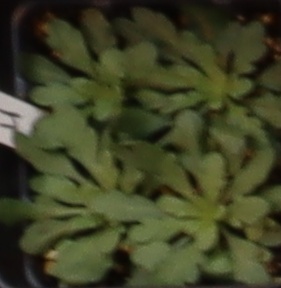
Label: Horseweed